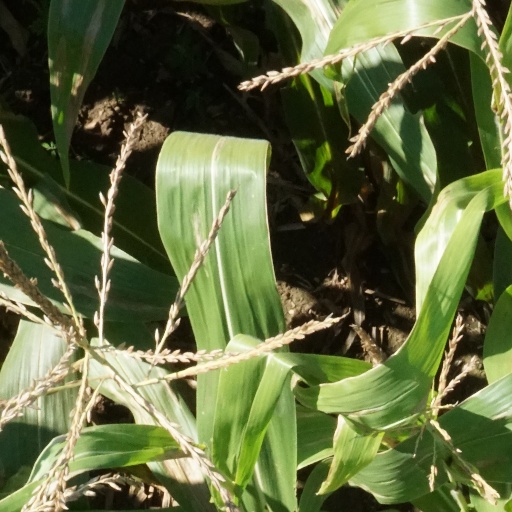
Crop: maize; corn